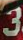
Number: 3